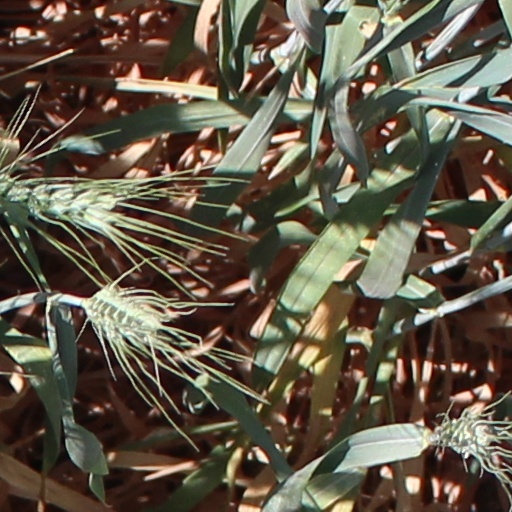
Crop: wheat